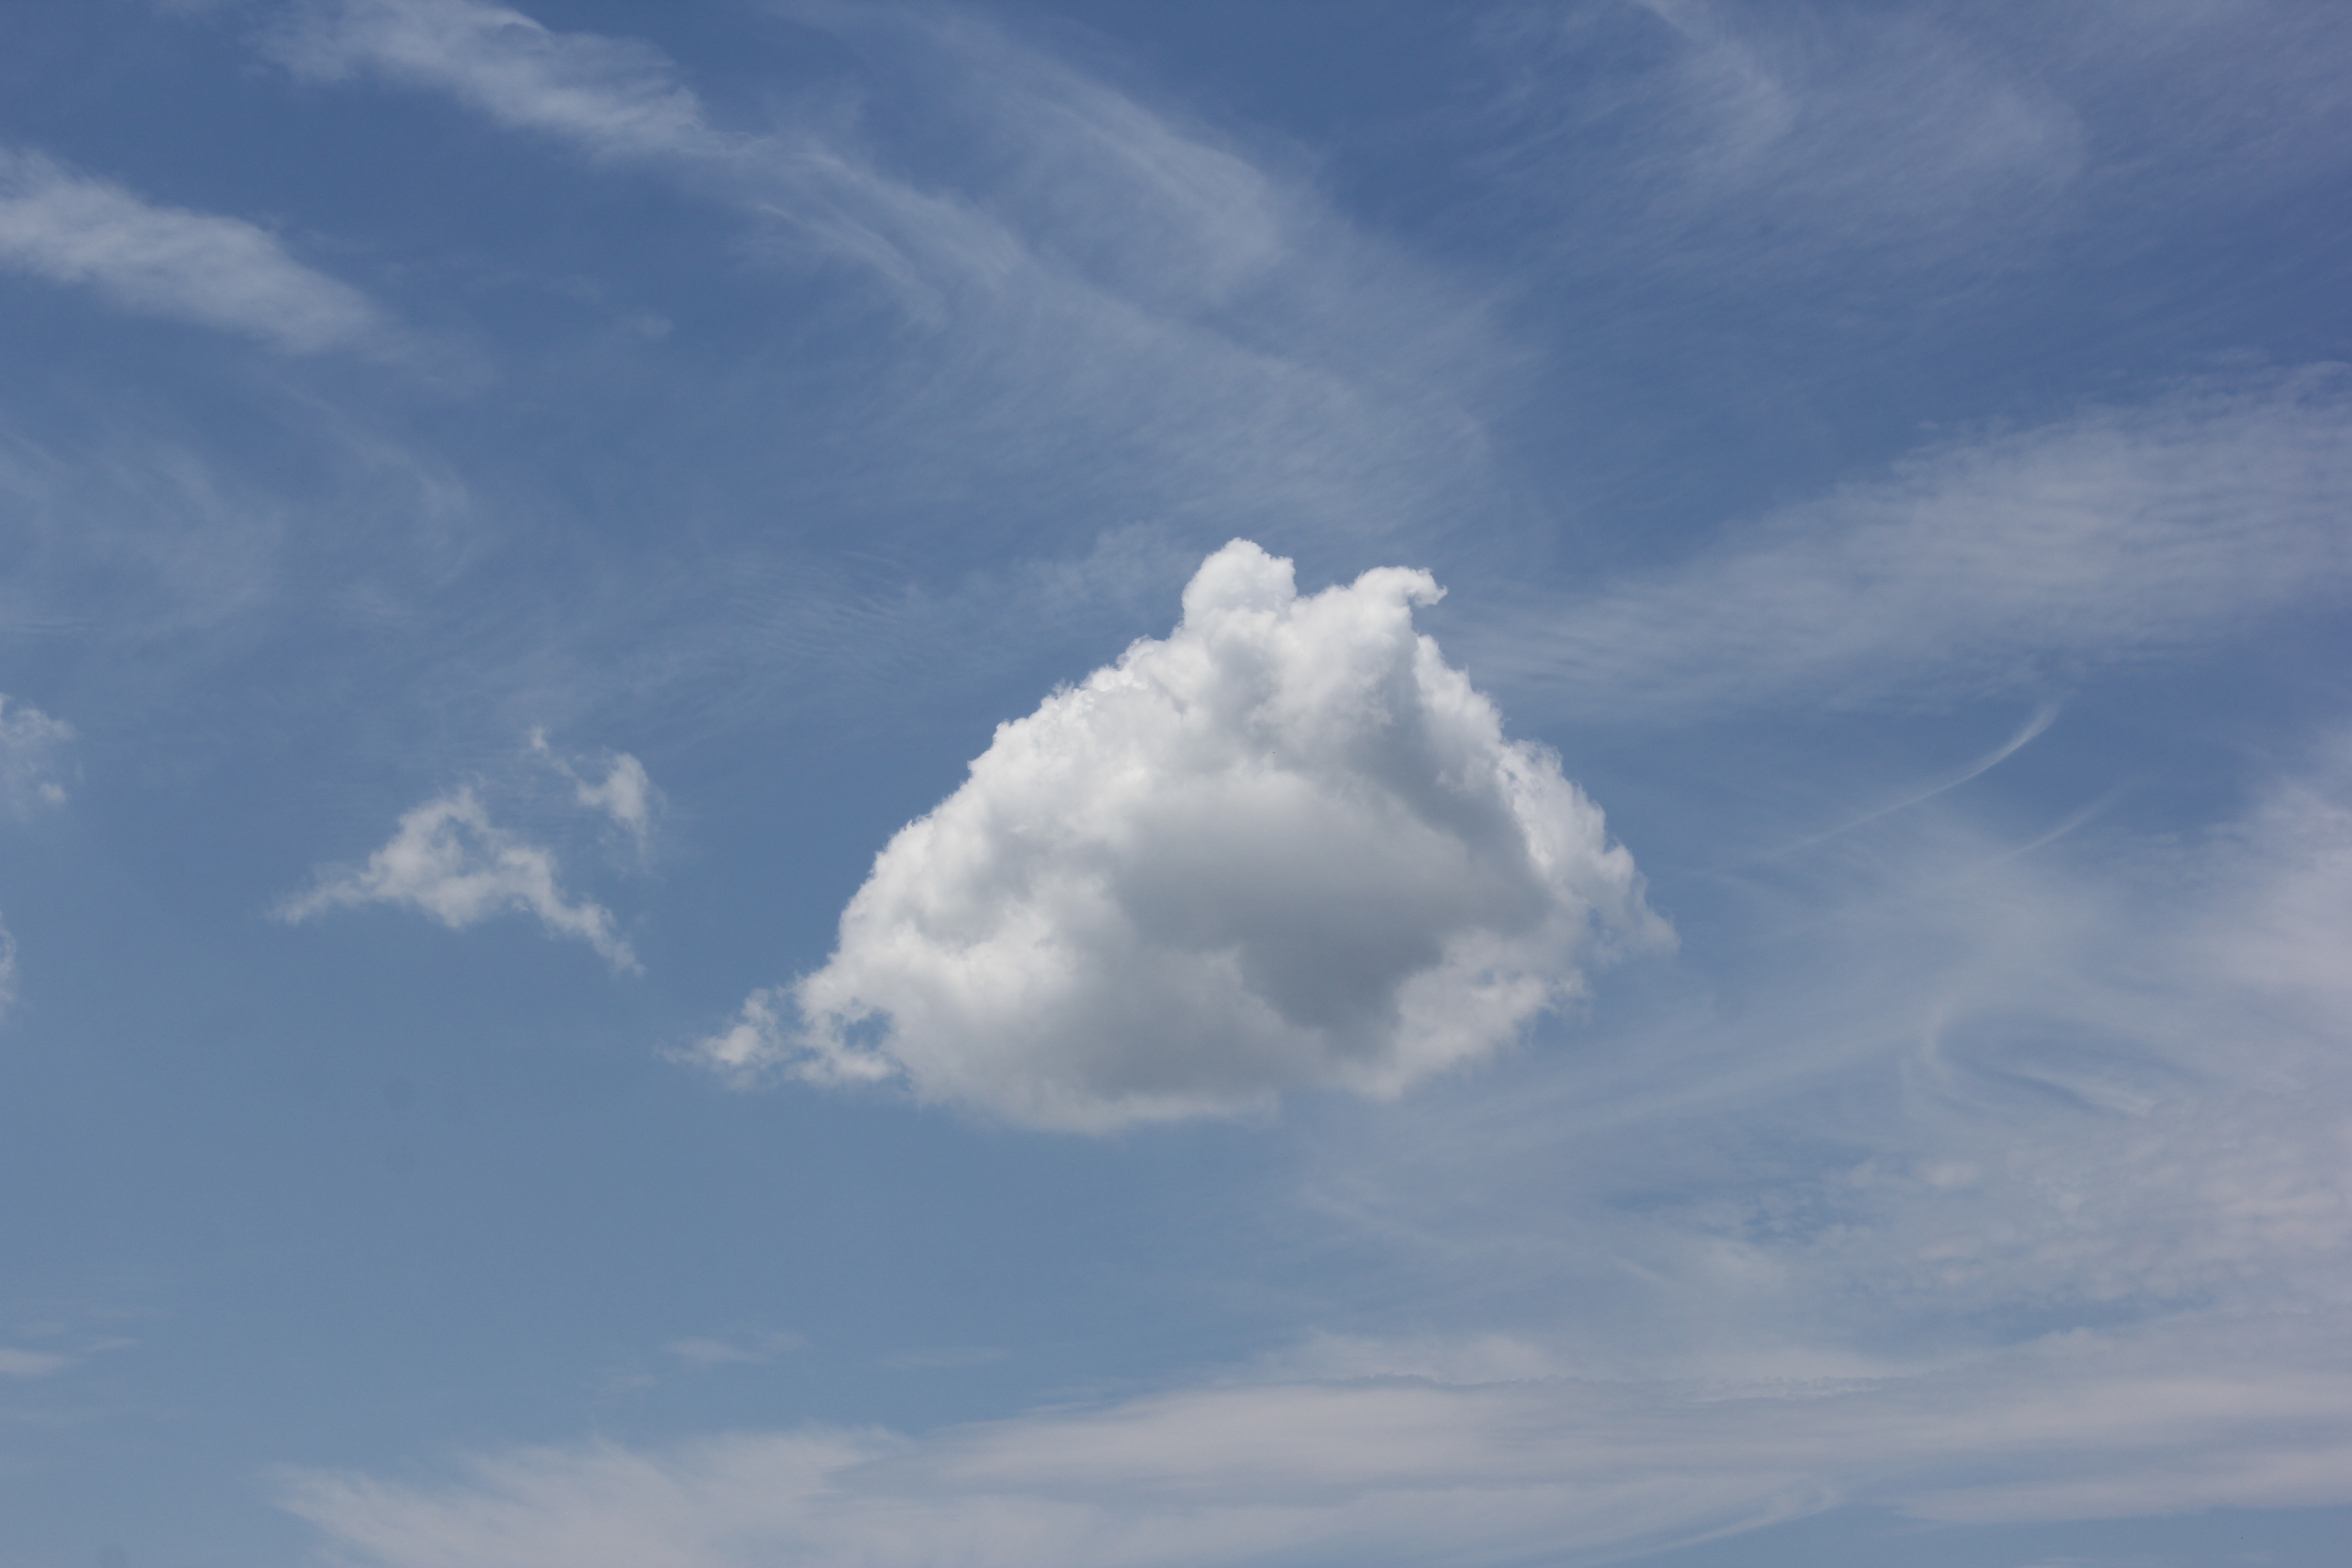
Cloud type: Cumulus